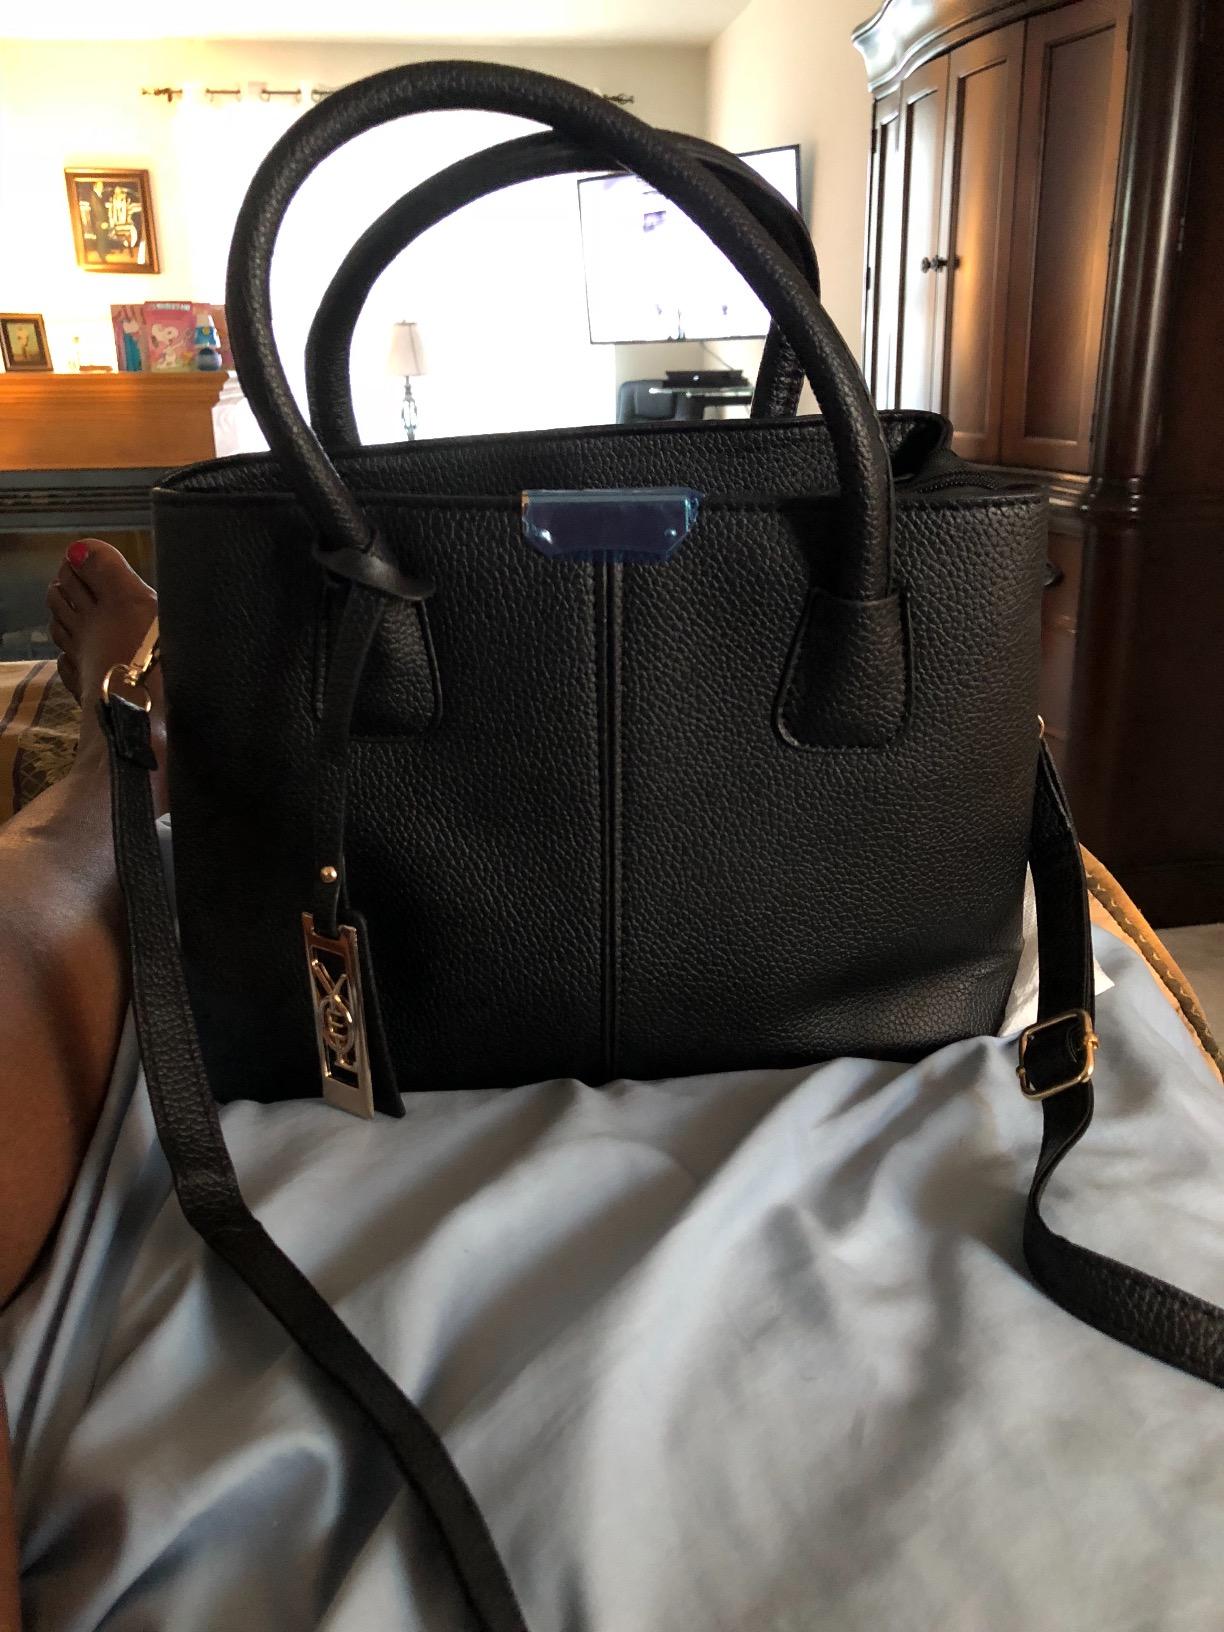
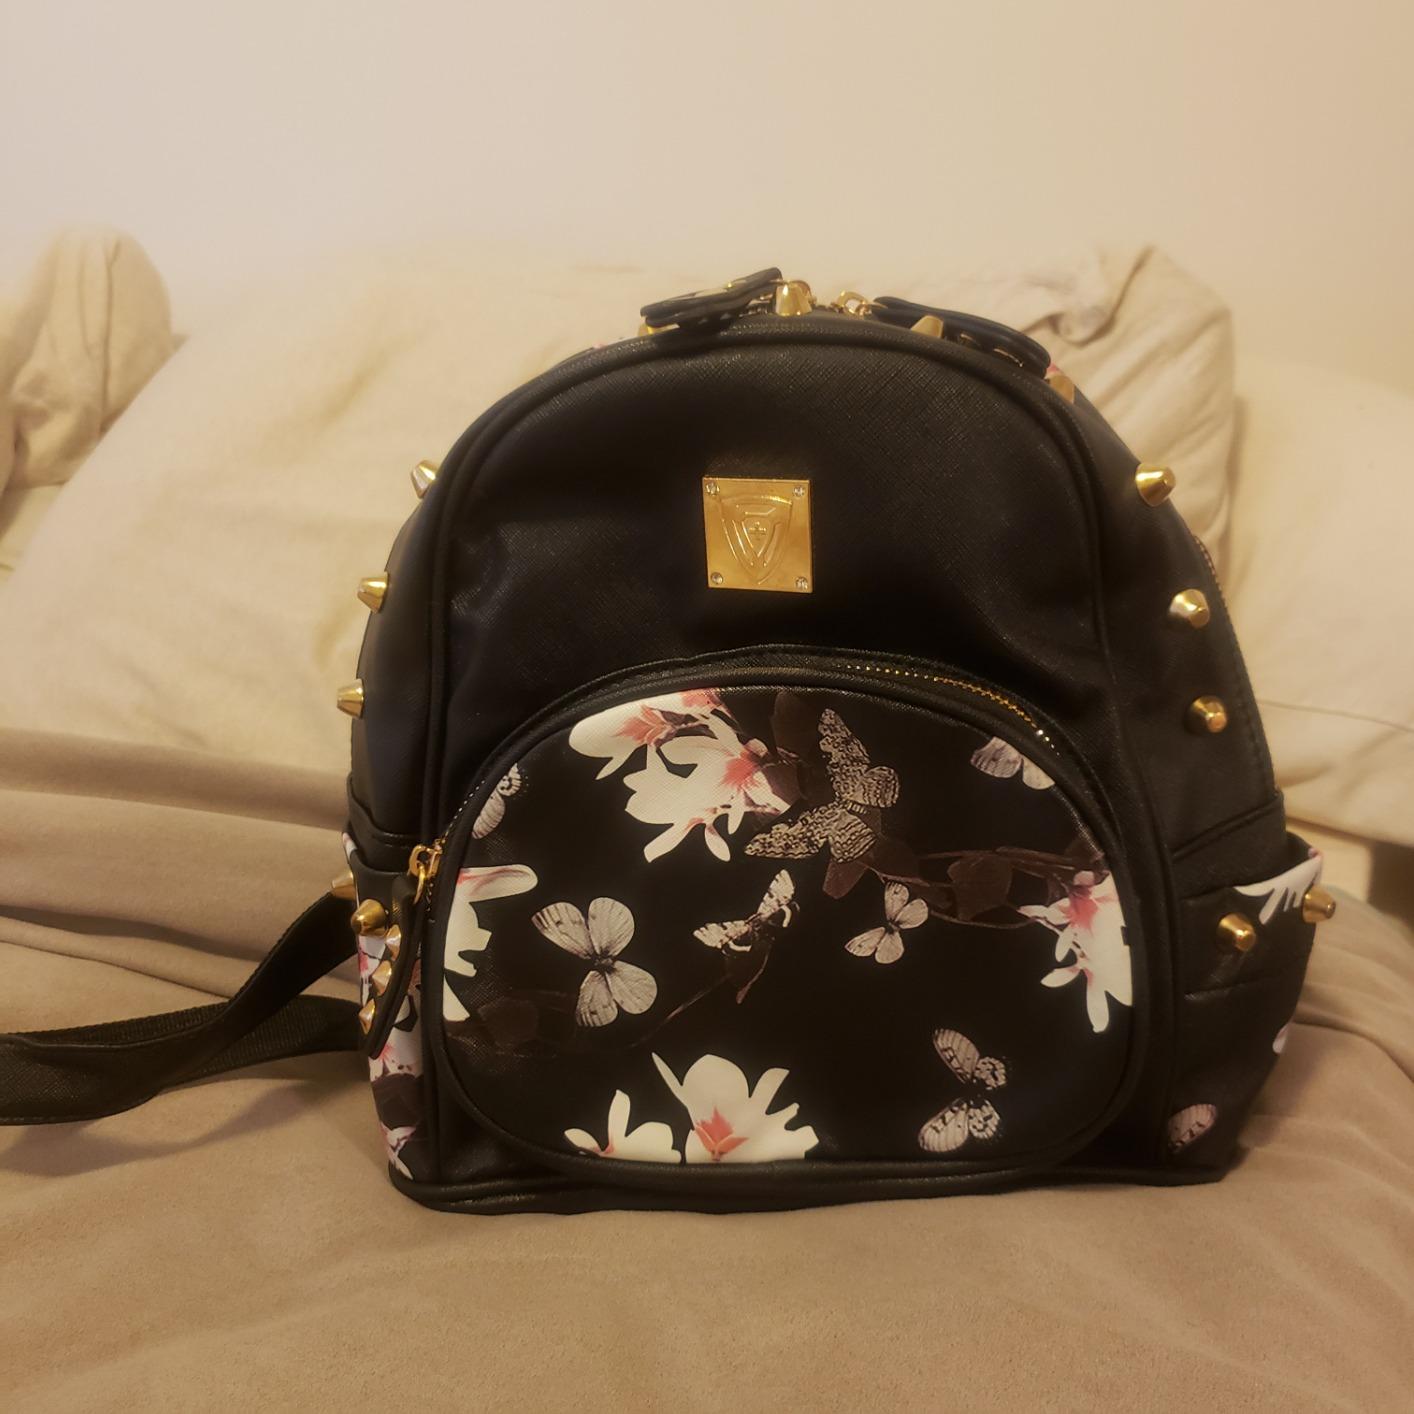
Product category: accessories_handbag
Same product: no